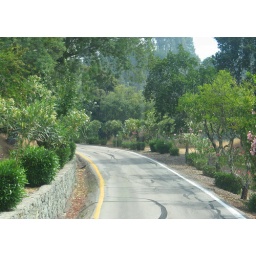
On the bus driving up to the house. Ballie was in the front seat on the bus and snapped this shot.